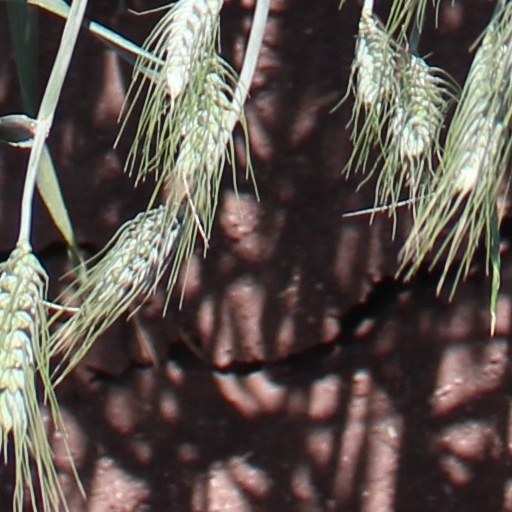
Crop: wheat